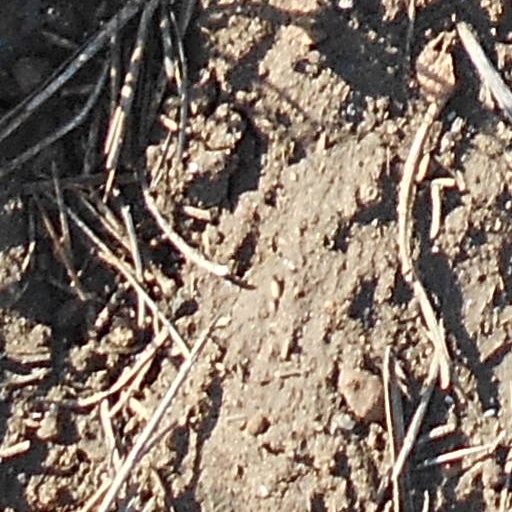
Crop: wheat